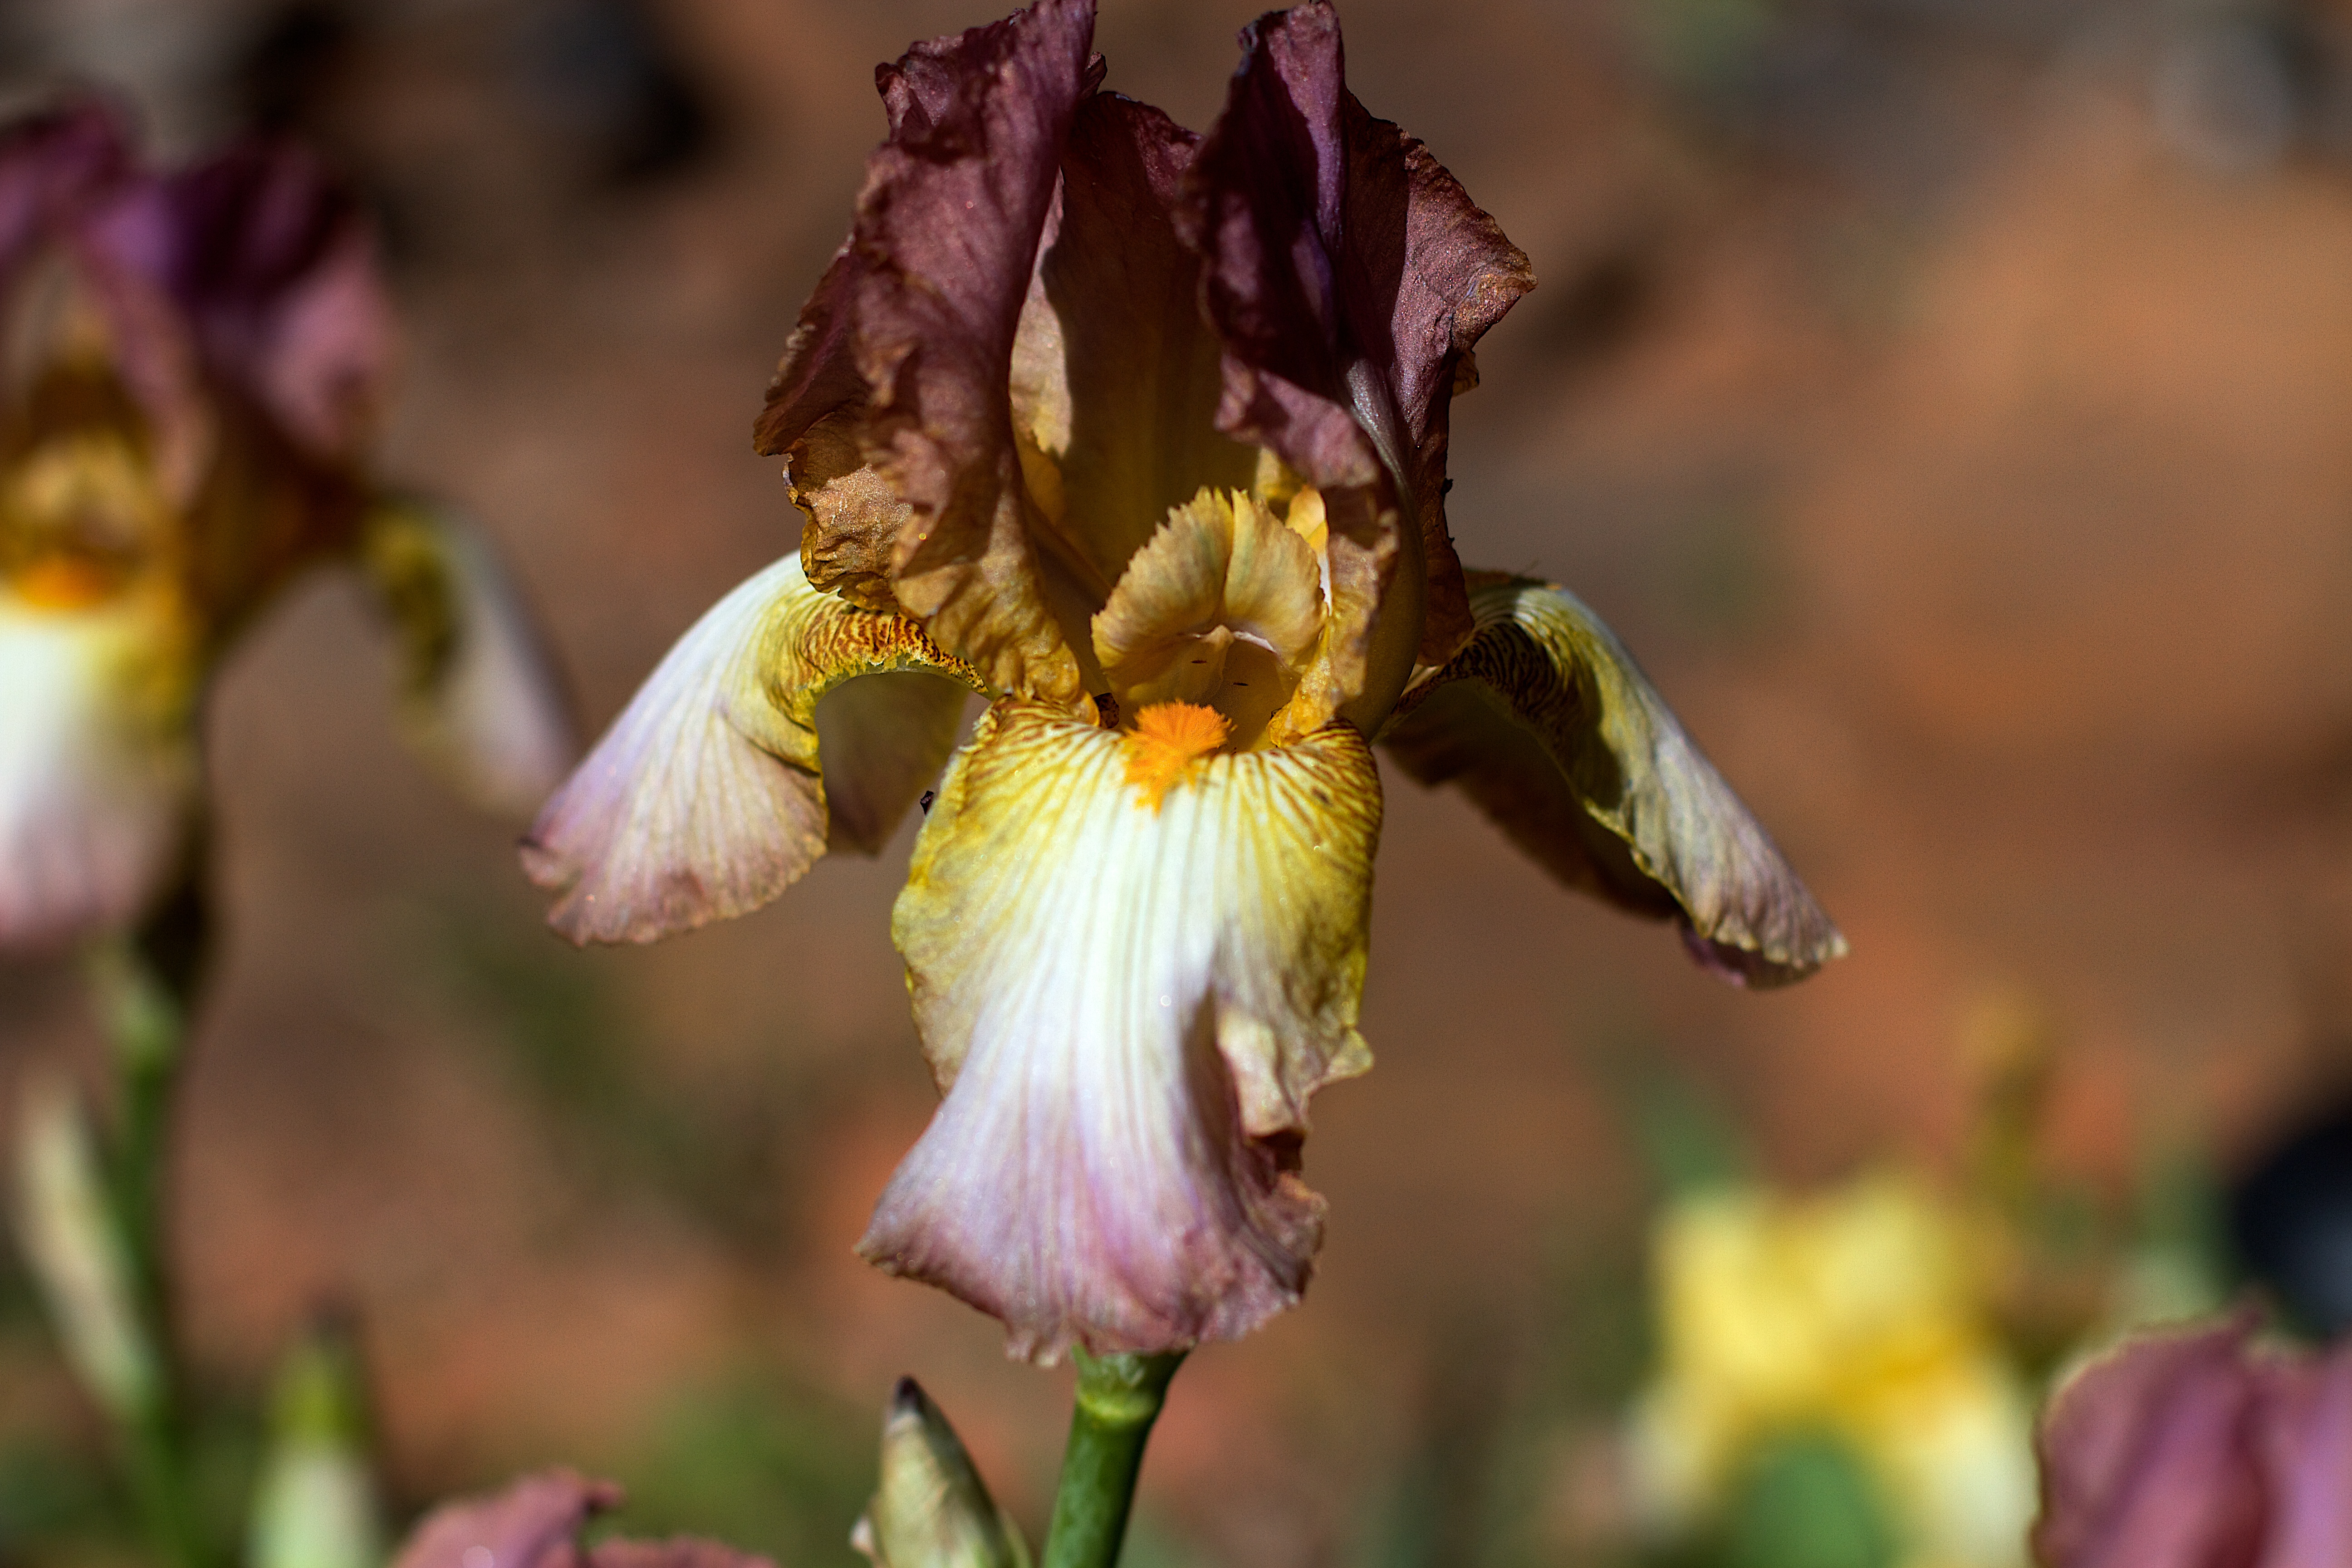
blossom, plant, flower, petal, botany, flora, wildflower, iris, eye, macro photography, flowering plant, land plant, iris family